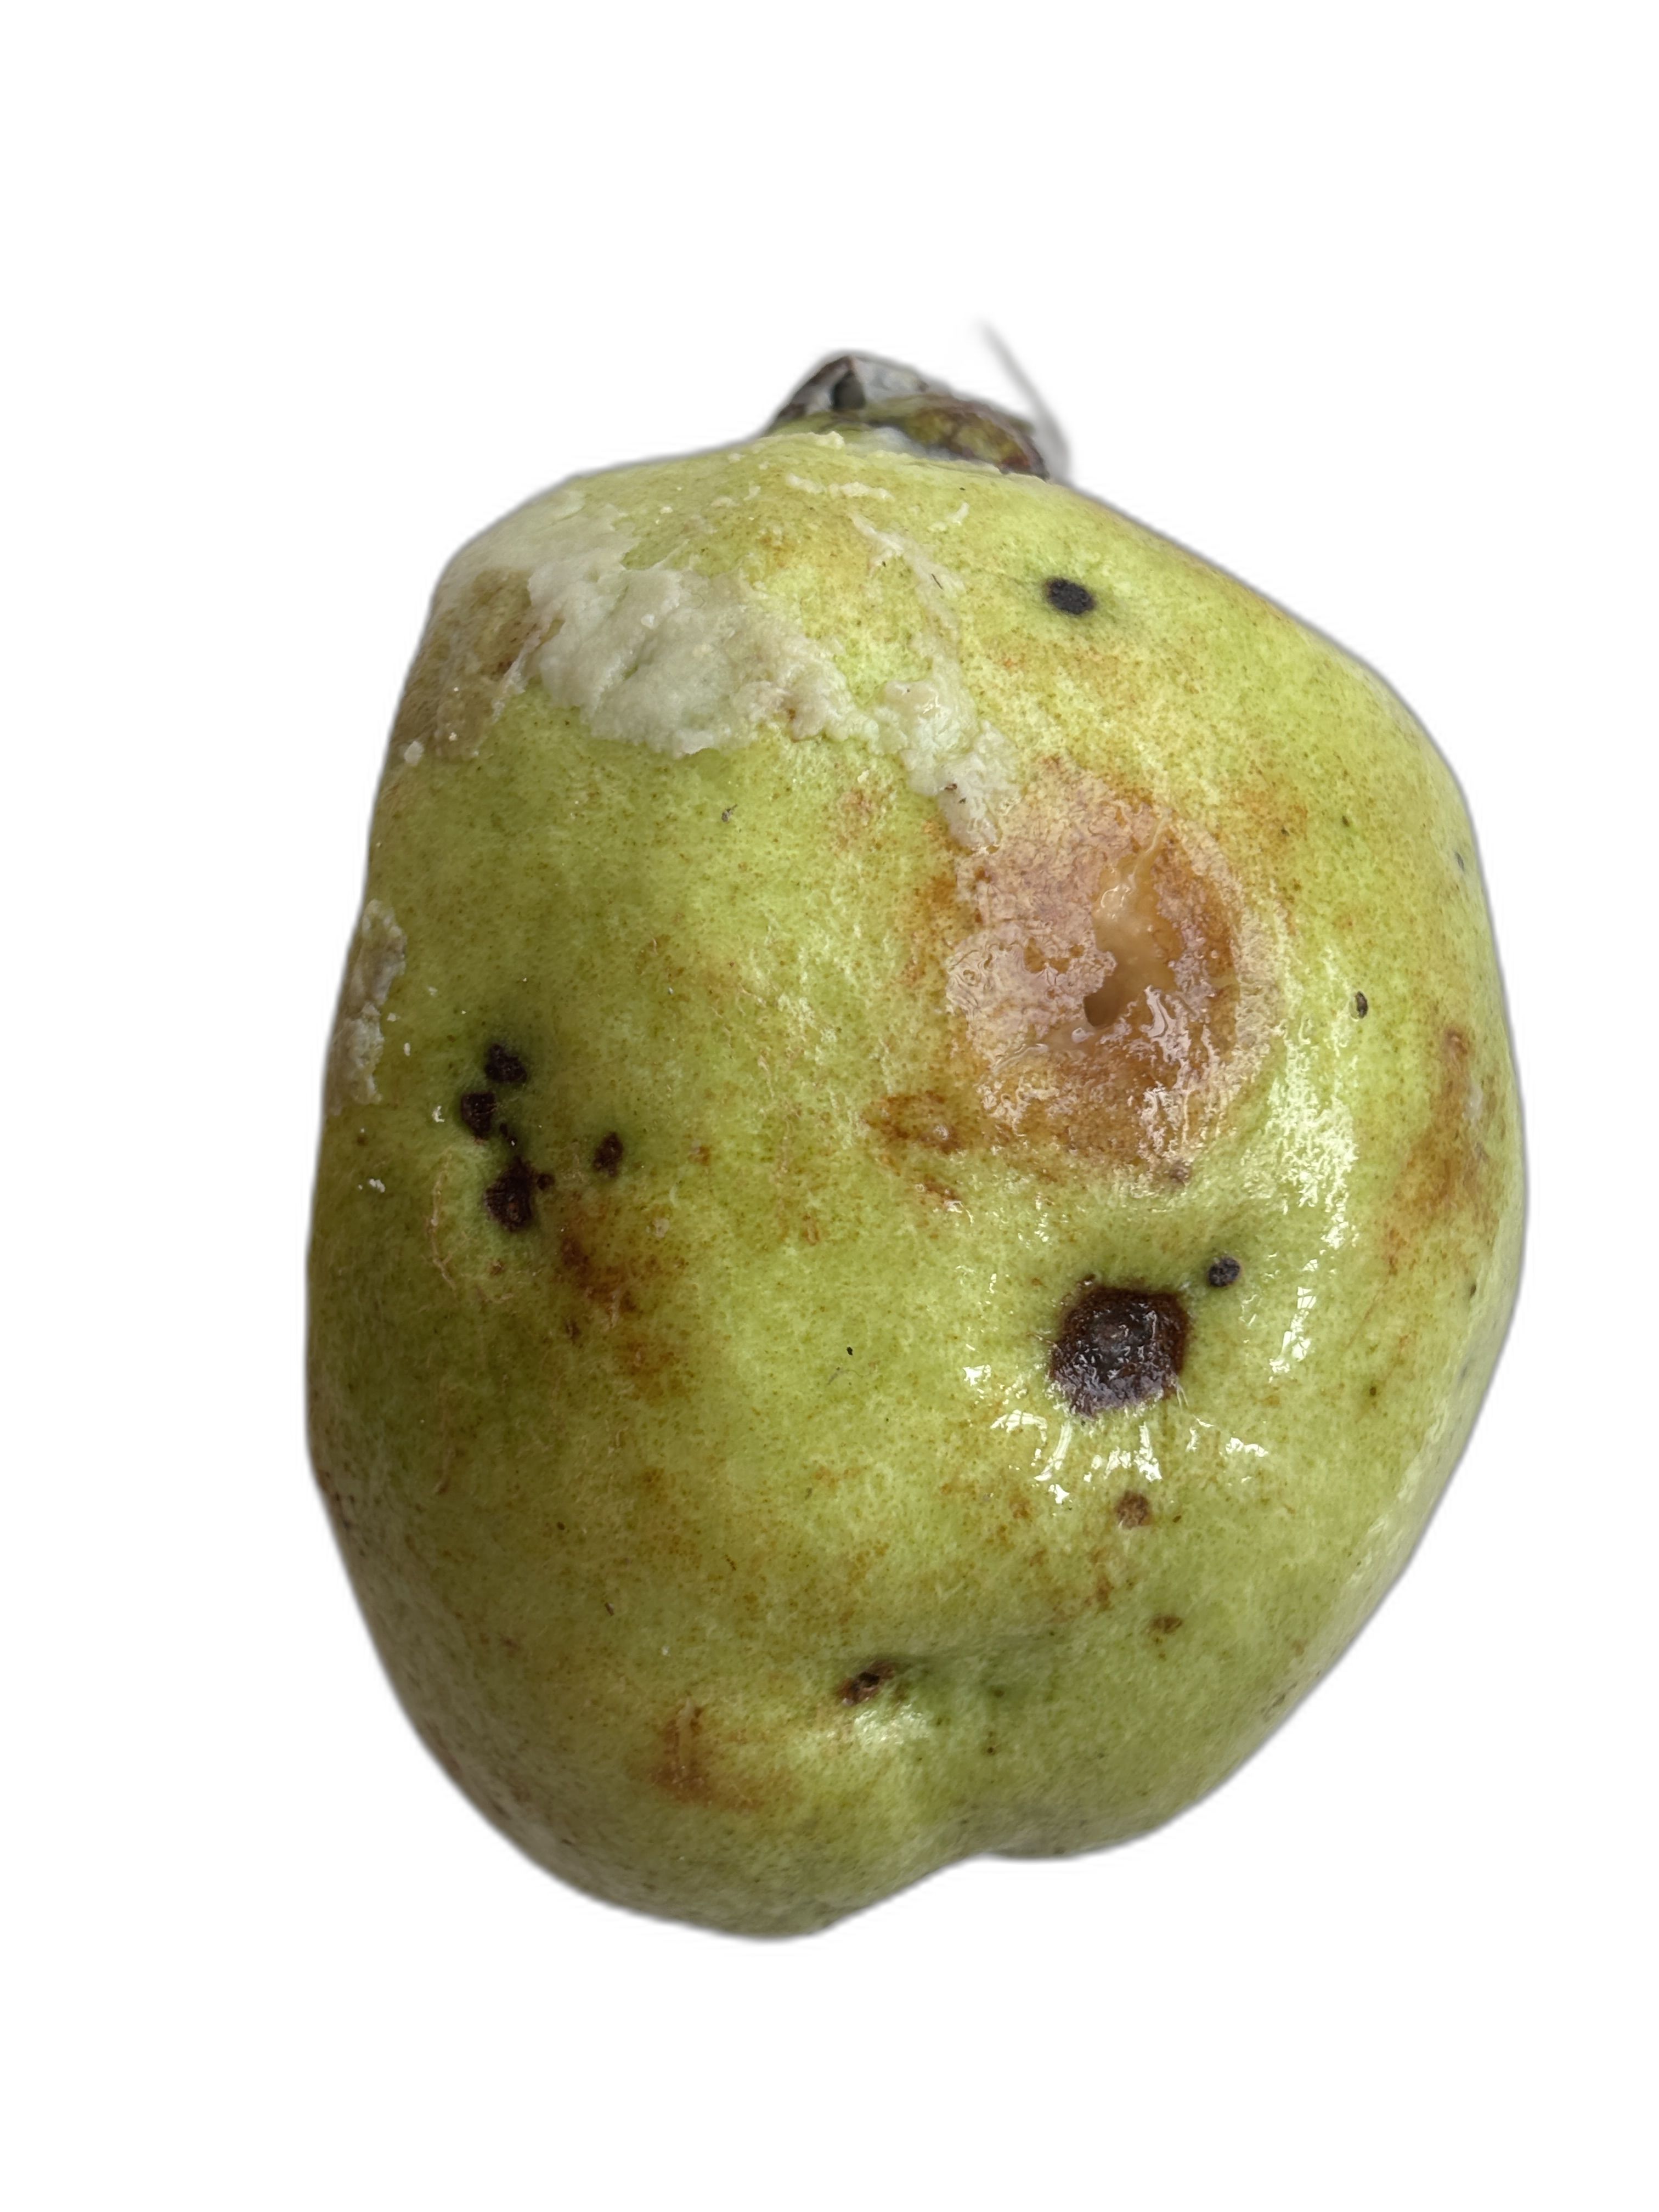
Plant part: fruit
Disease: Styler end root